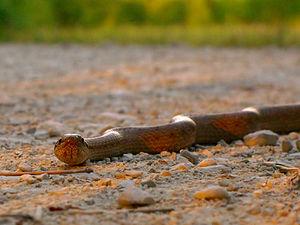
La réserve naturelle « Aux roches » ou Réserve naturelle de Chokier se situe à Chokier, dans la commune de Flémalle, en province de Liège, dans la région wallonne, en Belgique et est un site de grand intérêt biologique.